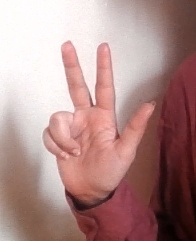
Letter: al